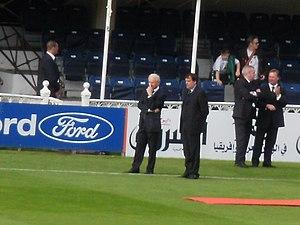
Giovanni Luciano Giuseppe Trapattoni est un joueur de football international italien, qui évoluait au poste de milieu de terrain et défenseur, avant d'ensuite devenir entraîneur.